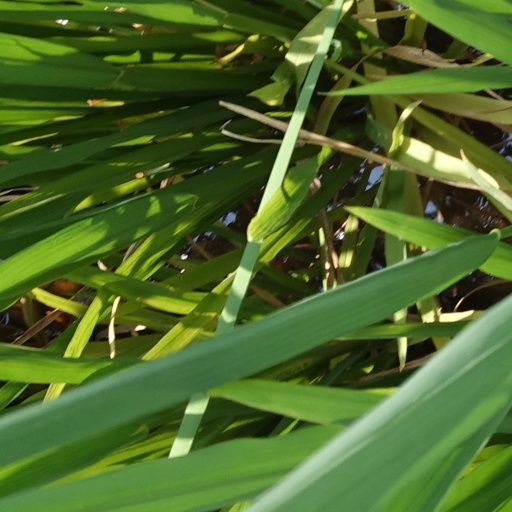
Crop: rice